Big Sur

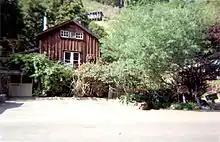
Deetjen's Big Sur Inn is listed on the National Register of Historic Places.

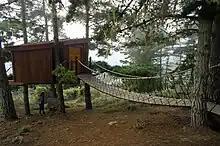
One of the accommodations at the Treebones campsite and resort in Big Sur

The Big Sur International Marathon is an annual marathon that begins south of Pfeiffer Big Sur State Park and ends at the Crossroads Shopping Center in Carmel-by-the-Sea. The marathon was established in 1986 and attracts about 4,500 participants annually.